Katherine Chidley

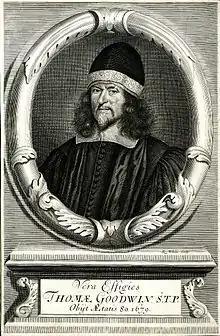
Thomas Goodwin, leader of the five dissident divines attacked by Edwards

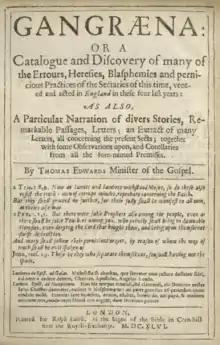
First edition of "Gangræna"

Chidley's further contributions to controversy mirrored the developing political and military situation. The onset of the English Civil War forced the House of Commons of England on 6 September 1642 to pledge the abolition of episcopacy and unification with the Church of Scotland, although the practical working out of such a scheme was remitted to the Westminster Assembly of Divines. However, series of disasters for the Parliamentarians during 1643 forced acceptance of the Solemn League and Covenant, sworn by both Houses of Parliament on 22 September, committing England to a Presbyterian polity headed by the king. In the last months of 1644, with Parliament's situation increasingly secure, the Assembly of Divines brought forward proposals for the Presbyterian reorganisation, embodied in two reports or advices to Parliament: debate was scheduled for January 1645. Chidley recommenced hostilities with Edwards at this point by publishing "A New-Yeares-Gift, or a Brief Exhortation to Mr. Thomas Edwards; that he may breake off his old sins, in the old yeare, and begin the New yeare, with new fruits of Love, first to God, and then to his Brethren." This sought to combat damaging claims he had made about the conduct of Independents in "Antapologia", an attack on five dissenting members of the Westminster Assembly who were sympathetic to the Independents. Edwards had used smear tactics, seeking to conflate numerous disparate strands of dissent, all of which he claimed were proliferating under the noses of Parliamentarians.